Northern red snapper

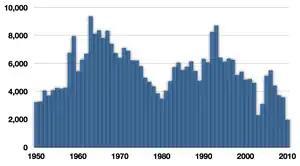

Northern red snapper are a prized food fish, caught commercially, as well as recreationally. It is sometimes used in Vietnamese canh chua ("Sour soup"). Red snapper is the most commonly caught snapper in the continental US (almost 50% of the total catch), with similar species being more common elsewhere. They eat almost anything, but prefer small fish and crustaceans. They can be caught on both live and cut bait, and also take artificial lures, but with less vigor. They are commonly caught up to and in length, but fish over have been taken.